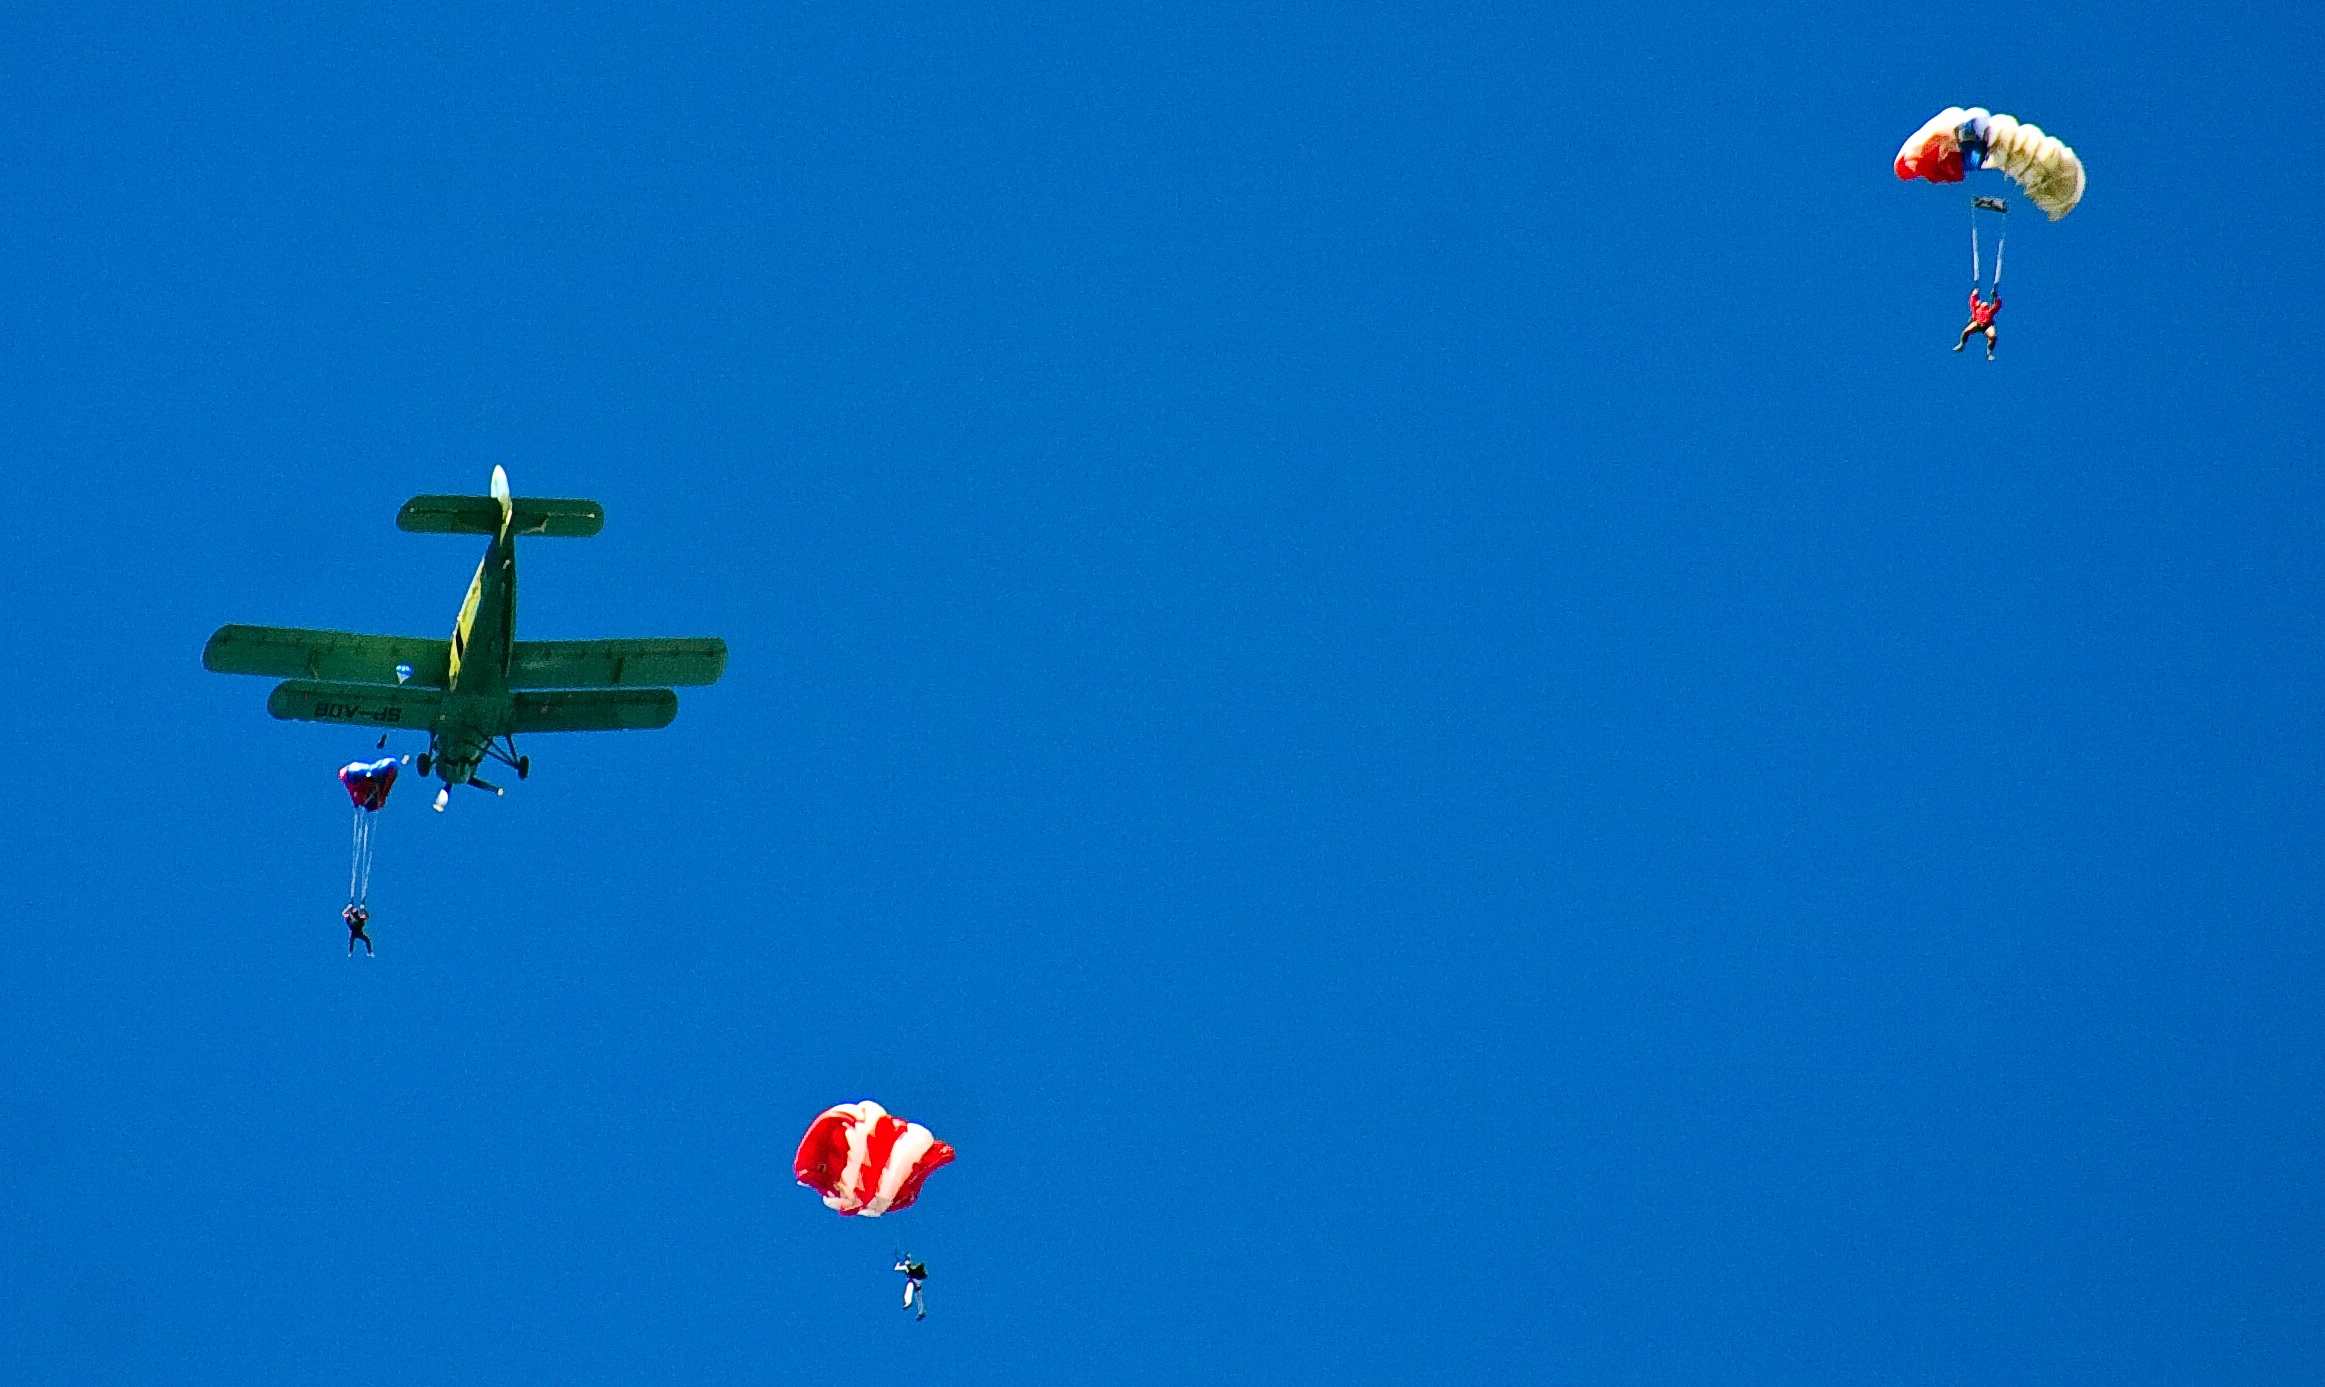
wing, sport, aircraft, aviation, flight, extreme sport, toy, parachute, skydiving, competition, sports, parachuting, air sports, parachutist, extreme sports, aerobatics, atmosphere of earth